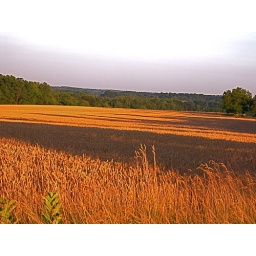
7/2/2008 - Caught this on the way home from Baltimore this evening. Long tree shadows over a field of wheat.